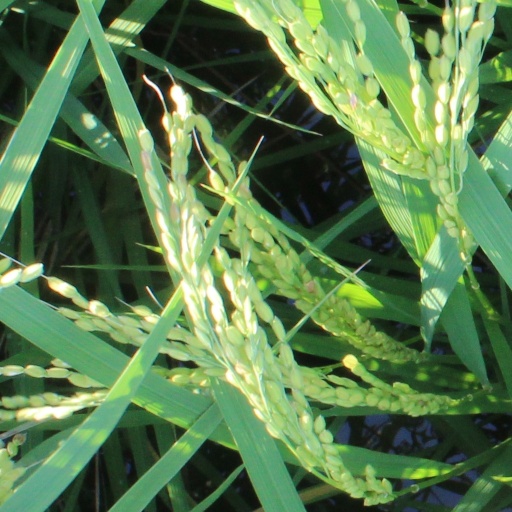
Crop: rice